Baby Doll Jacobson

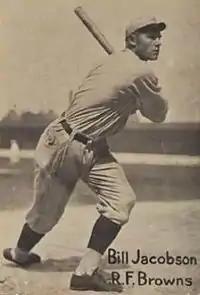
1919 baseball card of Jacobson

In 1919, after his discharge from the military, Jacobson played in 120 games for the Browns. During the 1919 season, Jacobson was among the American League leaders with a .323 batting average (7th), .453 slugging percentage (8th), 31 doubles (9th), and a 2.92 range factor in center field (2nd). His .323 batting average in 1919 was 75 points higher than he had managed in 1917 before entering the military. Jacobson credited St. Louis manager Jimmy Burke for his improvement at the plate. Jacobson had married in March 1919, and Burke advised him early in the 1919 season that he would be staying with the Browns and told him, "Send for your wife today." Jacobson recalled that, relieved of the worry of being sent to the minors, he saw the ball better than he ever had: "After five years of trial and five years of failure I have made good at last. That's all I know. Whatever improvement I have shown is due to Burke's four words, 'Send for your wife.' When Burke made that crack, he made me a success where I had been one of the most pitiable failures in baseball."